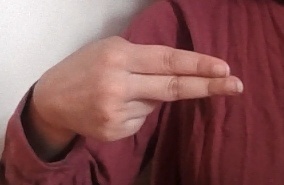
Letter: ain